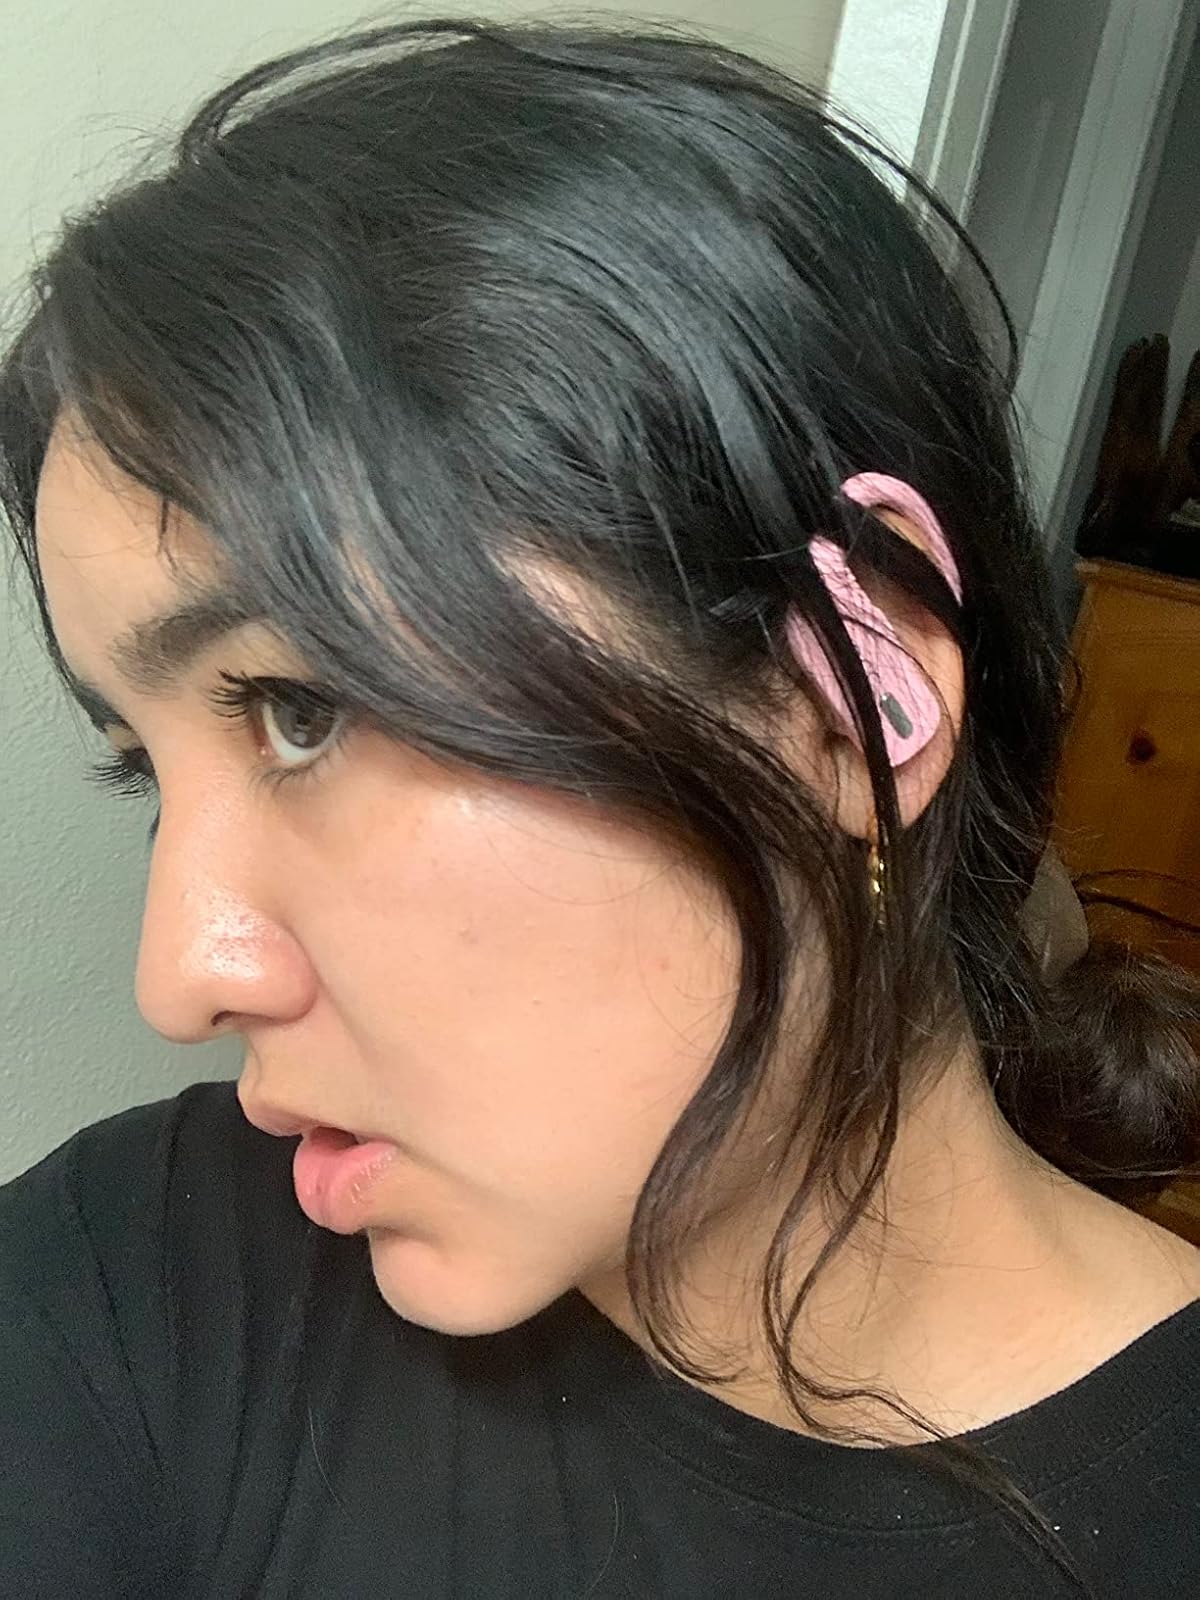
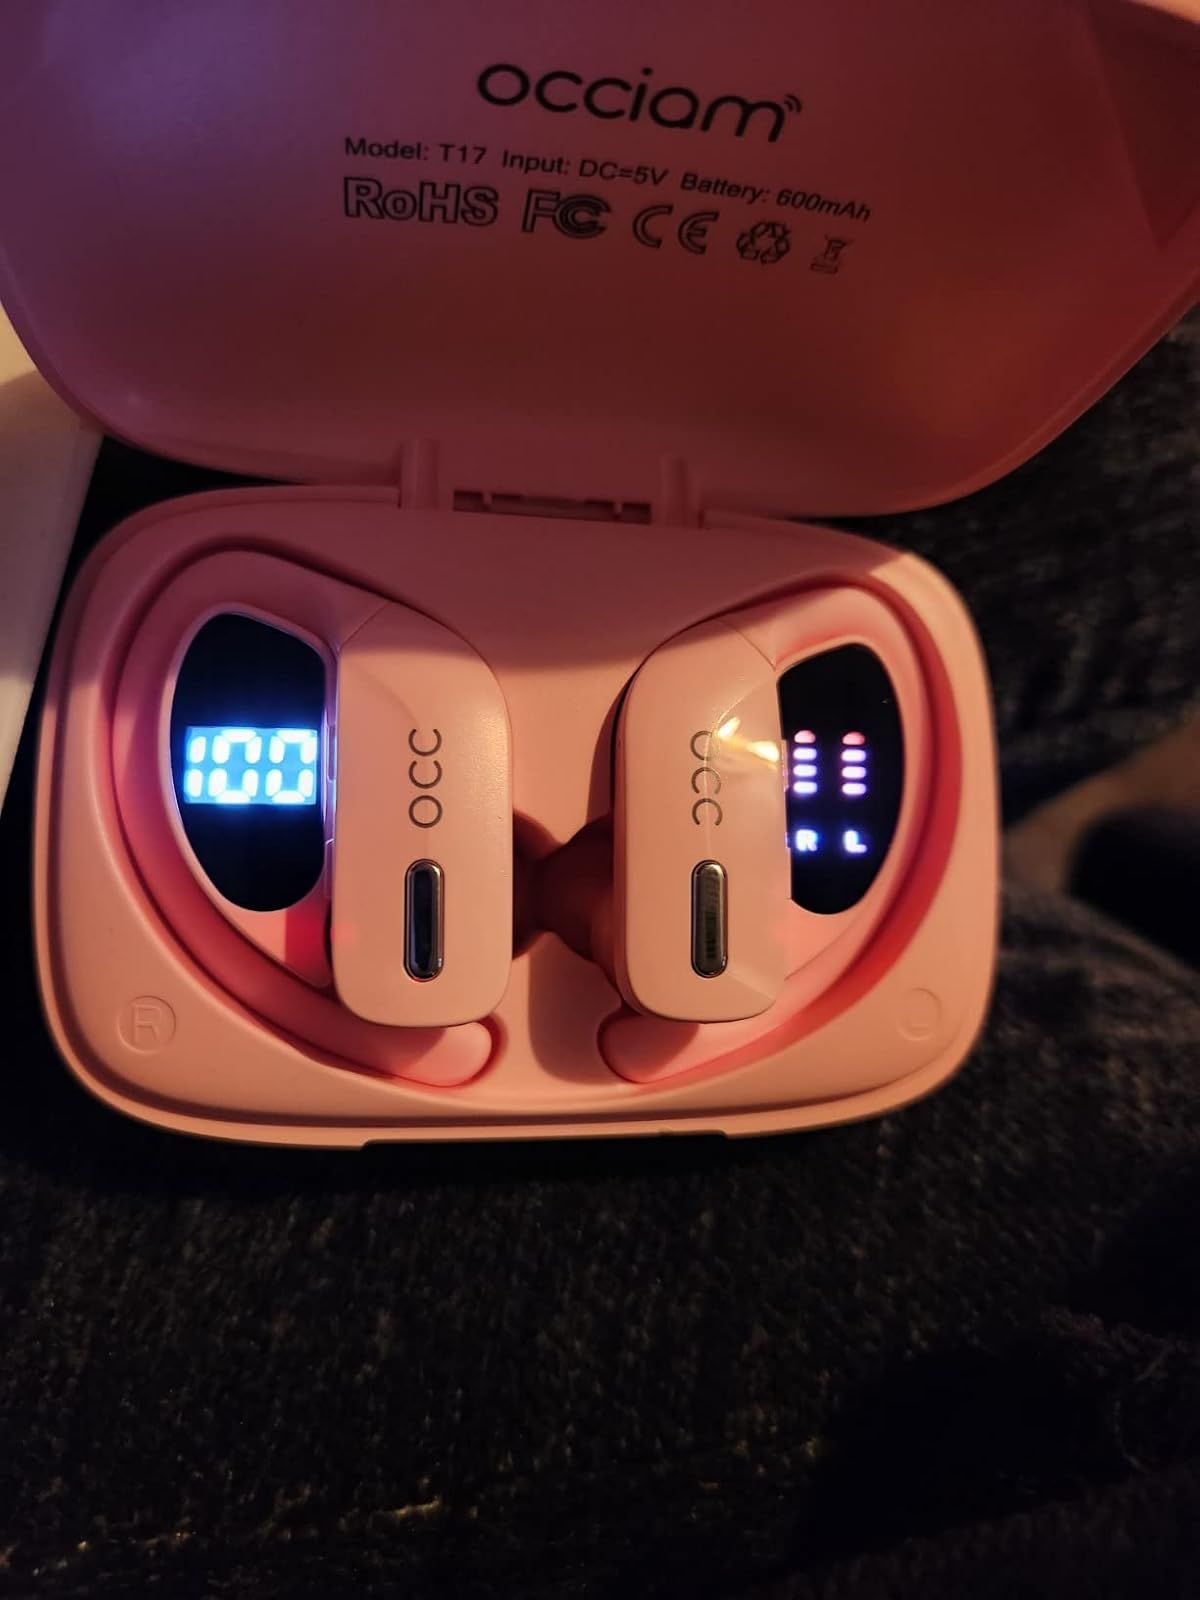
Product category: earbuds
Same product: yes